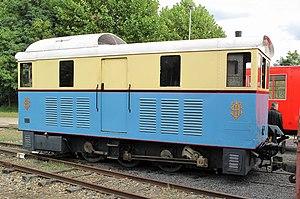
Le locotracteur Diesel N°LT1 Brissonneau et Lotz ex-Tramways des Deux-Sèvres, du Musée des tramways à vapeur et des chemins de fer secondaires français, à Butry-sur-Oise le 3 octobre 2010.
Brissonneau et Lotz est une entreprise française de construction mécanique, spécialement de matériel ferroviaire, à l'origine localisée à Nantes, puis sur plusieurs sites français, Creil et Aytré avant d'être intégrée au groupe Alstom en 1972.